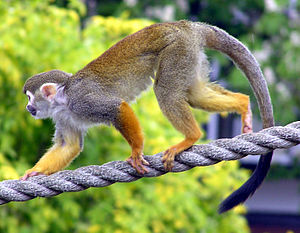
Cebidae / Klassifikation
Dødningehovedabe (Saimiri sciureus)
Cebidae er en af fem familier af vestaber. Den omfatter dødningehovedaber og kapucineraber. Familien omfattede tidligere også sakiaber, uakarier, springaber, edderkopaber, uldaber og brølaber, der til sammen blev kaldt sapajuer eller pelsaber.